Grind (2003 film)

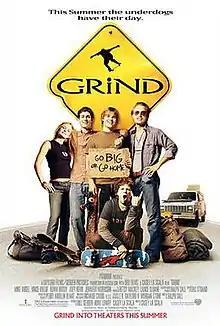
Theatrical release poster

Grind is a 2003 American skateboarding comedy film directed by Casey La Scala, written and composed by record producer Ralph Sall, starring Mike Vogel, Vince Vieluf, Adam Brody and Joey Kern as four teenage aspiring amateur skateboarders on a road trip from Chicago, Illinois to Santa Monica, California in an attempt to get noticed by pro skateboarding legend, Jimmy Wilson, and get skateboarding sponsorships. It was a critical and box-office bomb.